Oettinger Brewery

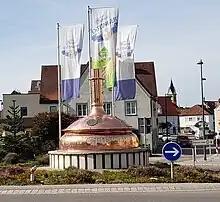
Copper mash tun in the main vehicle roundabout as you enter Oettingen

Oettinger bought the brewery producing "5,0 Original" beer in Braunschweig, a competitor in the same market segment. Oettinger is rarely found on tap in pubs and bars – most of it is sold bottled in supermarkets.